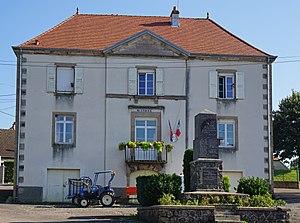
La mairie de Fallon (Haute-Saône).
Fallon est une commune française située dans le département de la Haute-Saône, en région Bourgogne-Franche-Comté.